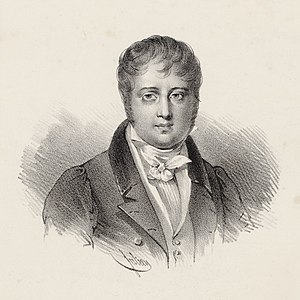
Nicolas Isouard
Nicolas Isouard var en fransk komponist.